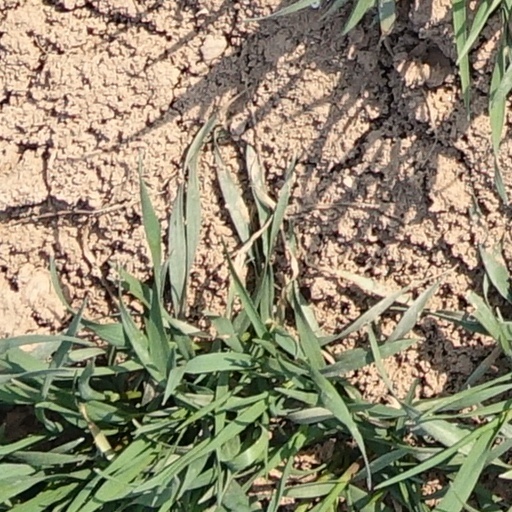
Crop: wheat